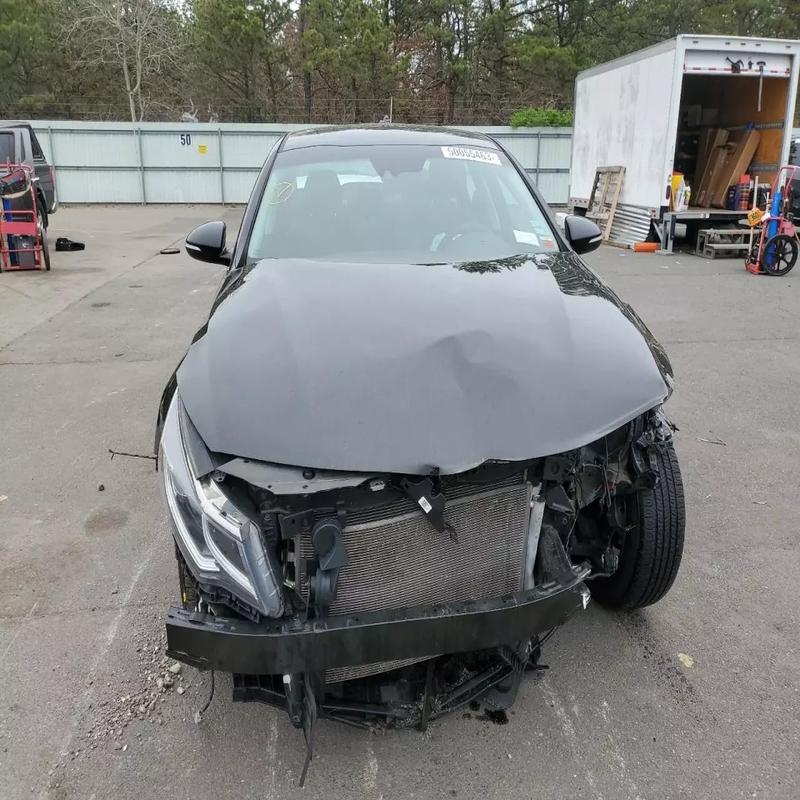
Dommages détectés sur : pare-choc avant, feu avant droit, feu avant gauche, capot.
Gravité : majeur